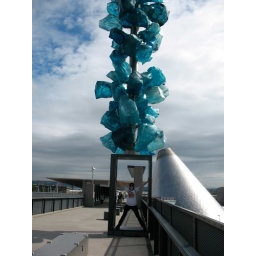
me under some giant blue glass